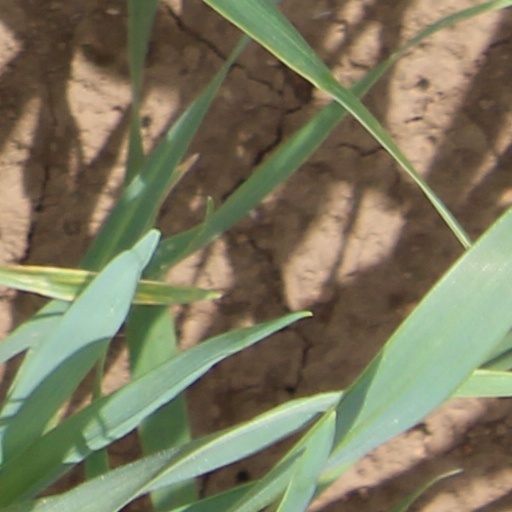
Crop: wheat